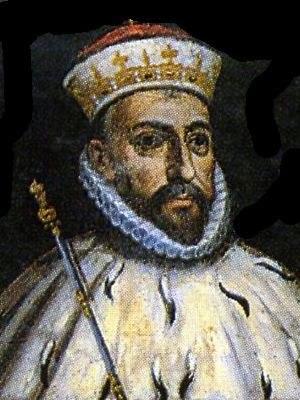
Gerolamo Chiavari est le soixante-quatorzième doge de Gênes du 4 novembre 1583 au 4 novembre 1585.